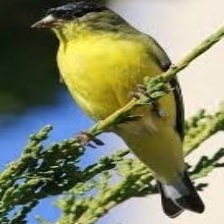
Species: ANDEAN SISKIN
Scientific name: SPINUS SPINESCENS